Child labor in the United States

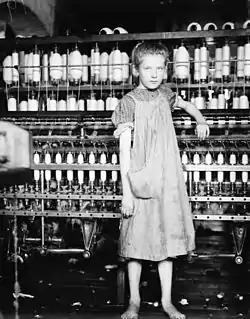
"Addie Card, 12 years. Spinner in North Pormal Cotton Mill. Vt." by Lewis Hine, 1912. Hine's photographs were designed to turn public opinion against child labor. This image was used on a 1998 US stamp to commemorate the passage of the Keating–Owen Act.

In Congress a leading proponent was Senator Albert J. Beveridge Republican of Indiana. He tried—and failed—to get the first national bill passed. Unlike the Republican leadership, the Democratic leadership was not beholden to employers, and thus was more supportive of controls on child labor and other laws promoted by labor unions. Alexander McKelway (1866–1918), a staunch supporter of Woodrow Wilson, campaigned for such laws as the 1916 Keating–Owen Act. The Keating–Owen Act banned child labor but was overturned by the Supreme Court in 1918. A similar 1919 law was also overturned. In the 1920s an effort to pass a constitutional amendement failed, because of opposition from the South and from Catholics. The South finally passed compulsory school laws and by the late 1920s children under 15 were rarely hired by mills or factories. Finally in the Fair Labor Standards Act of 1938 the New Deal successfully ended most child labor outside agriculture.